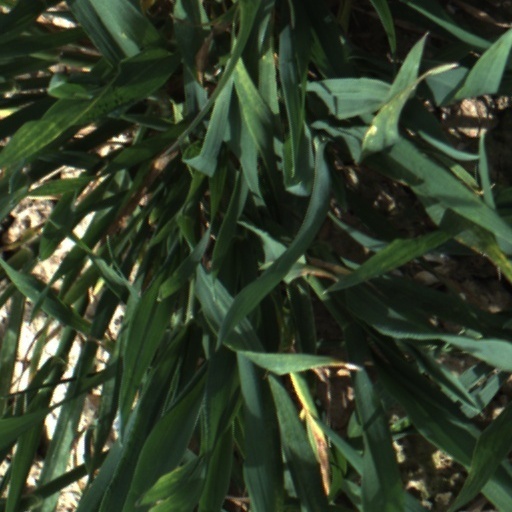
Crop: wheat